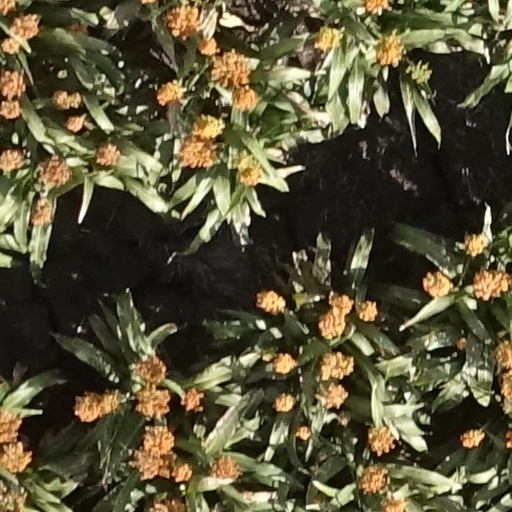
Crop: sorghum